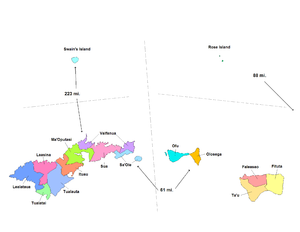
Les Samoa américaines sont administrativement divisées en trois districts et deux atolls « inorganisés ».